WWE Universal Championship

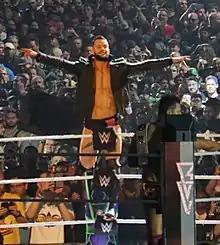
The inaugural WWE Universal Champion Finn Bálor

In mid-2016, the professional wrestling promotion WWE reintroduced the brand extension in which the promotion split its main roster between the Raw and SmackDown brands, where wrestlers would exclusively perform on each brands' respective weekly television program (the original brand split ended in August 2011). On July 19, 2016, to coincide with "SmackDown" shifting to a live broadcast format, the 2016 WWE Draft took place. During the draft, Dean Ambrose, who held the promotion's original world championship, the WWE Championship, was drafted to SmackDown. At Battleground on July 24, Ambrose retained the title in a triple threat match against Raw draftees Seth Rollins and Roman Reigns, thus leaving Raw without a world title. On the following episode of "Raw", the brand's Commissioner Stephanie McMahon and General Manager Mick Foley established the WWE Universal Championship to serve as the brand's top championship. The title was named in honor of the WWE Universe, the name the promotion uses to refer to its fan base.